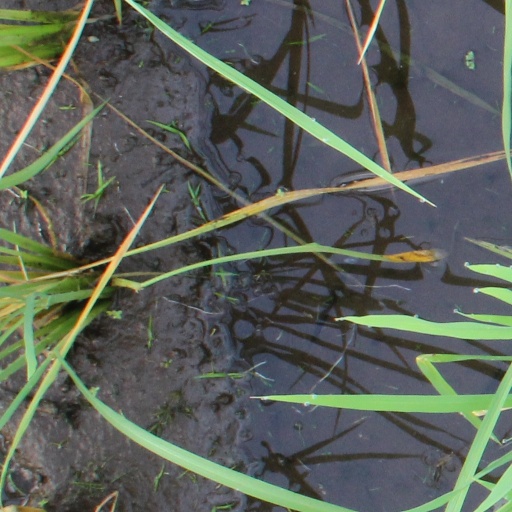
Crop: rice